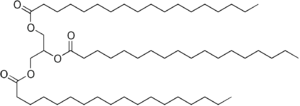
La tristéarine ou stéarine est un triglycéride de formule C₅₇H₁₁₀0₆.